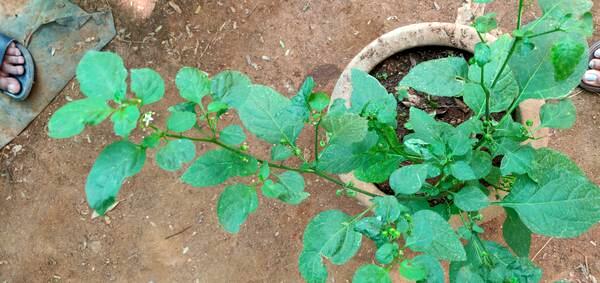
Plant: Ganike